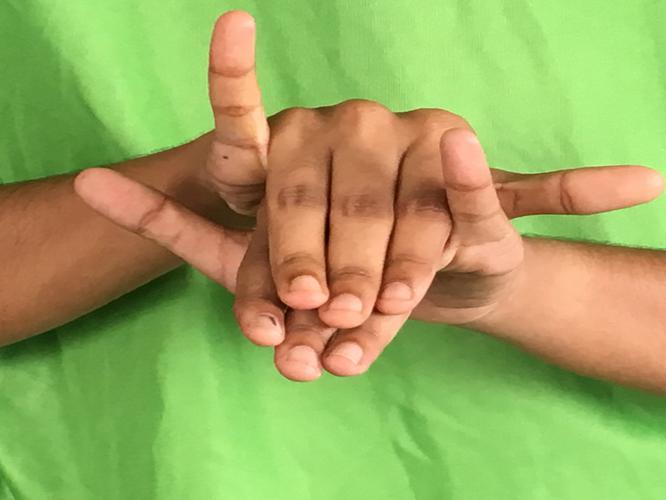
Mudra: Varaha
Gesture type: double_hand